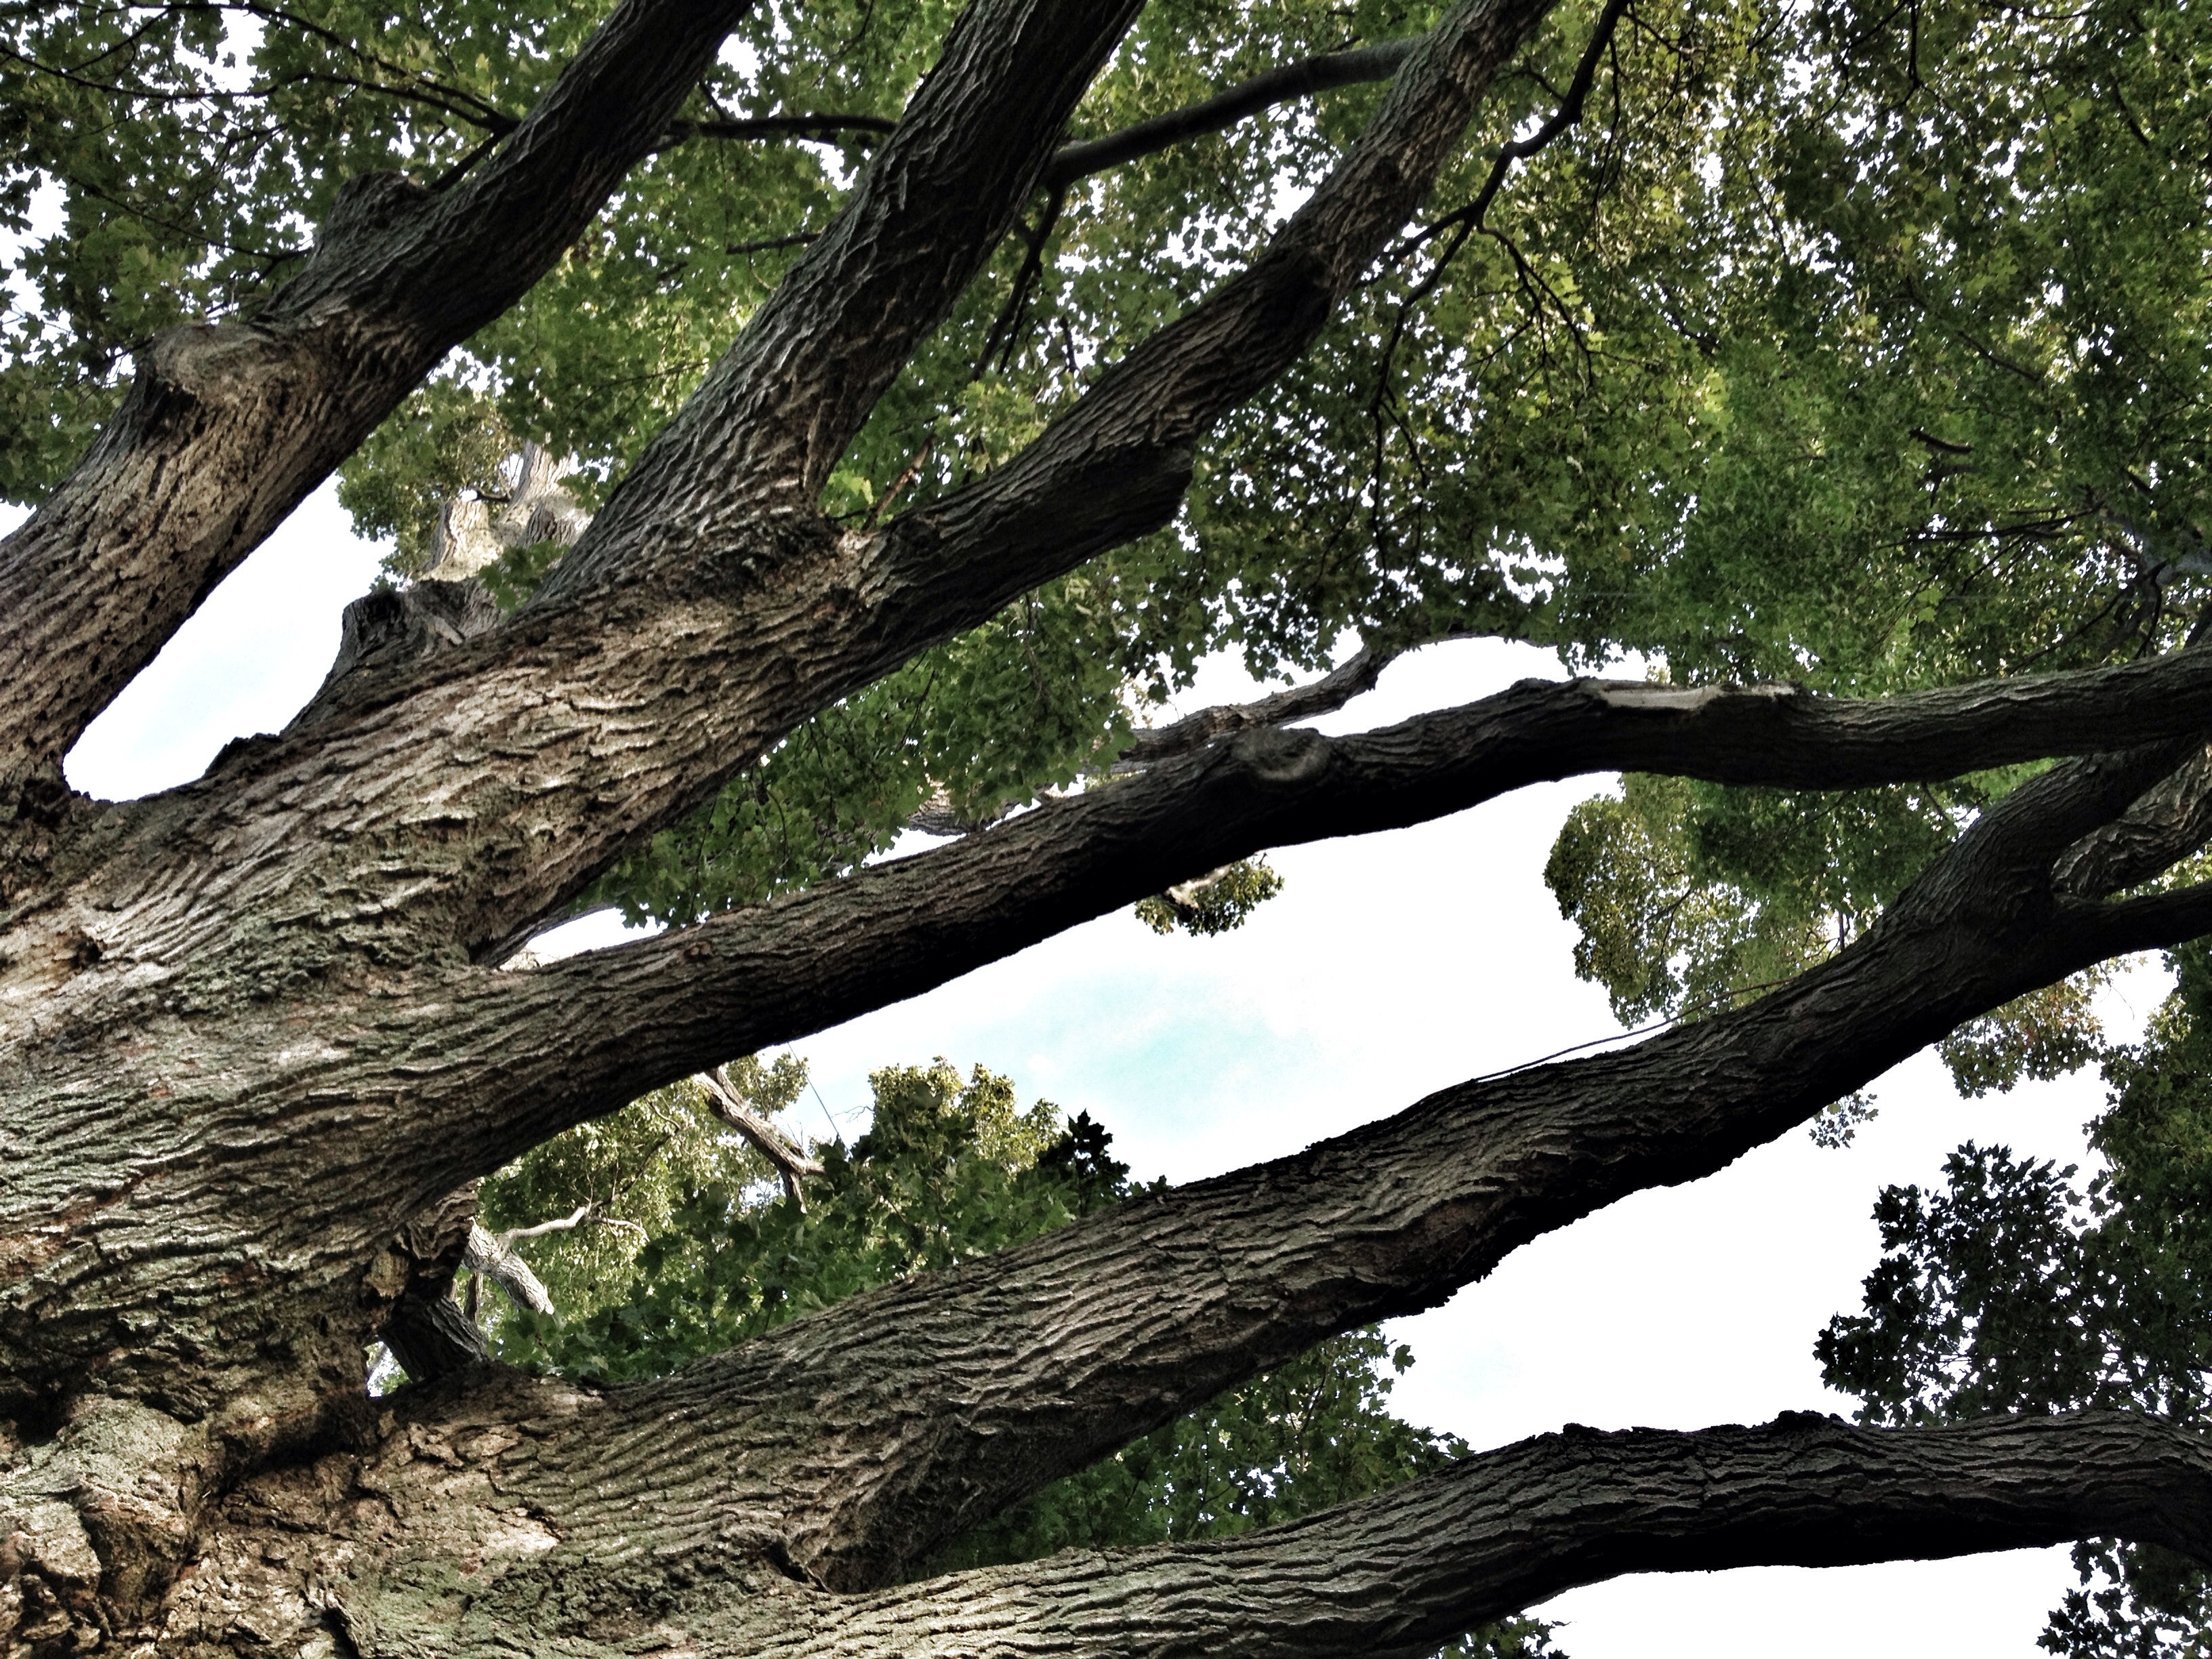
tree, forest, branch, plant, leaf, flower, trunk, botany, flora, deciduous, oak, woodland, flowering plant, woody plant, land plant